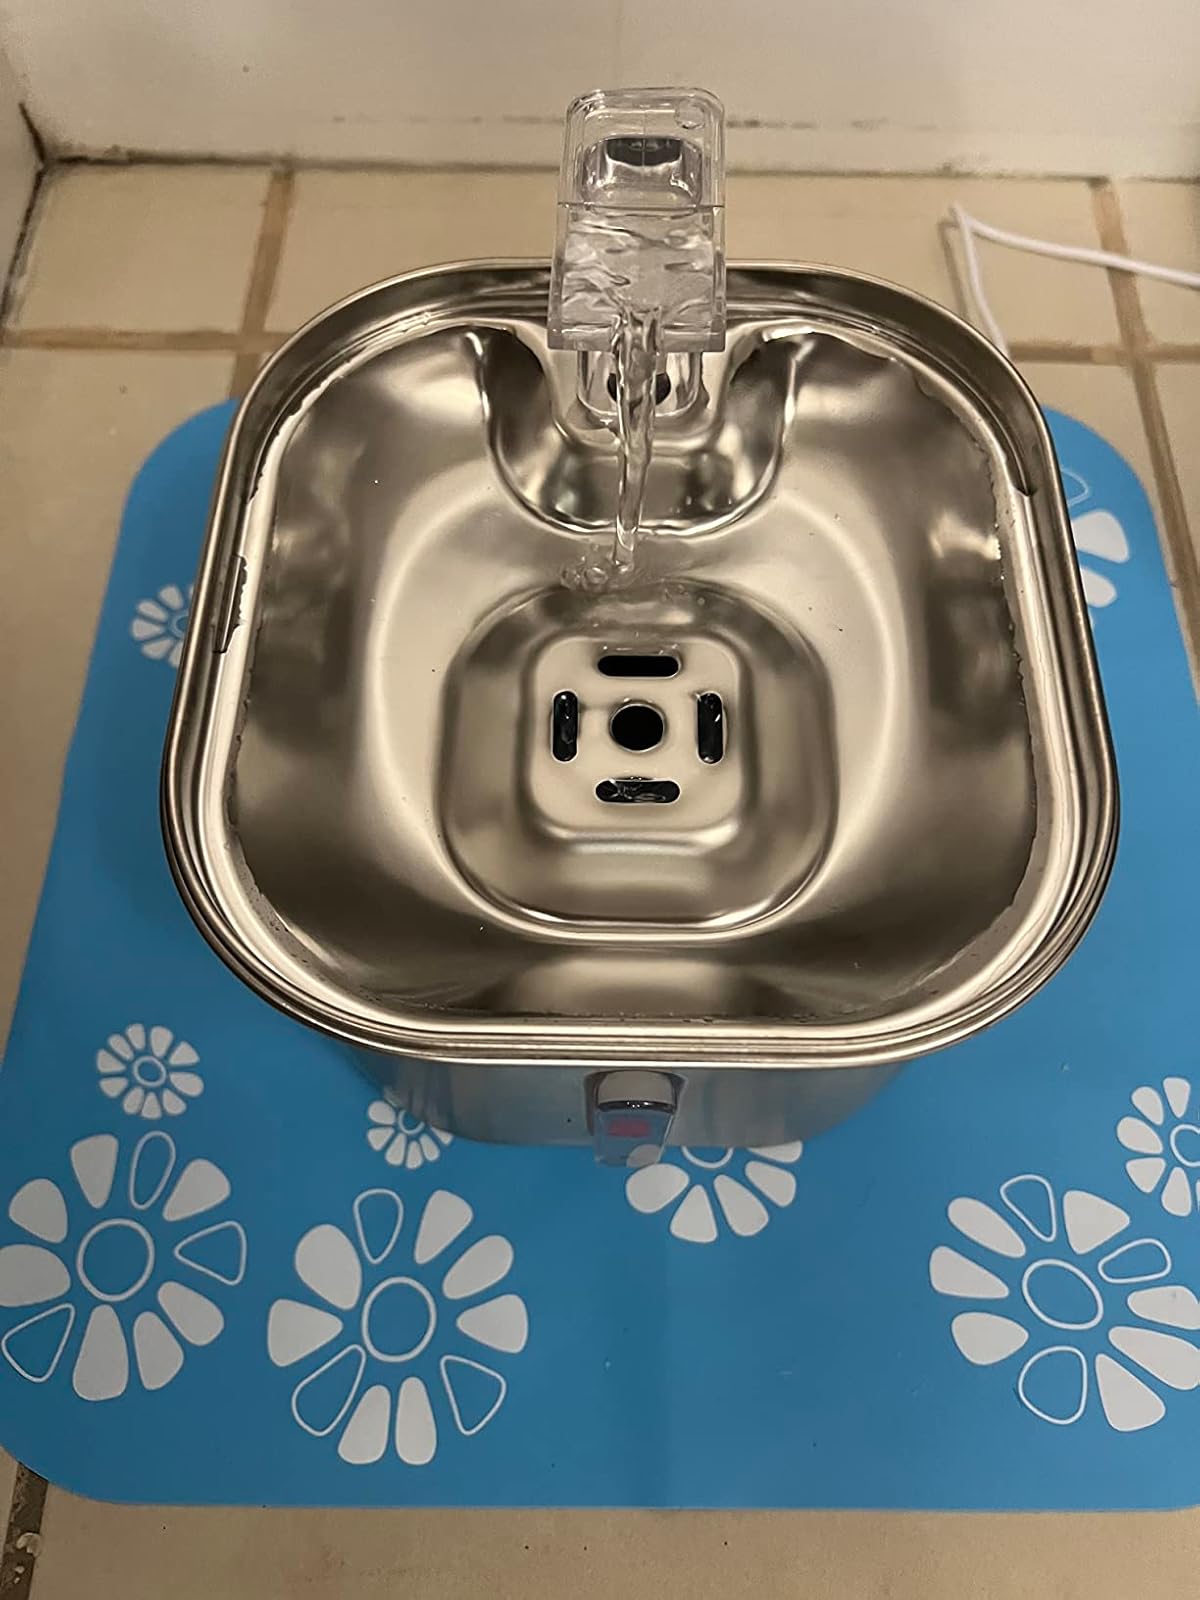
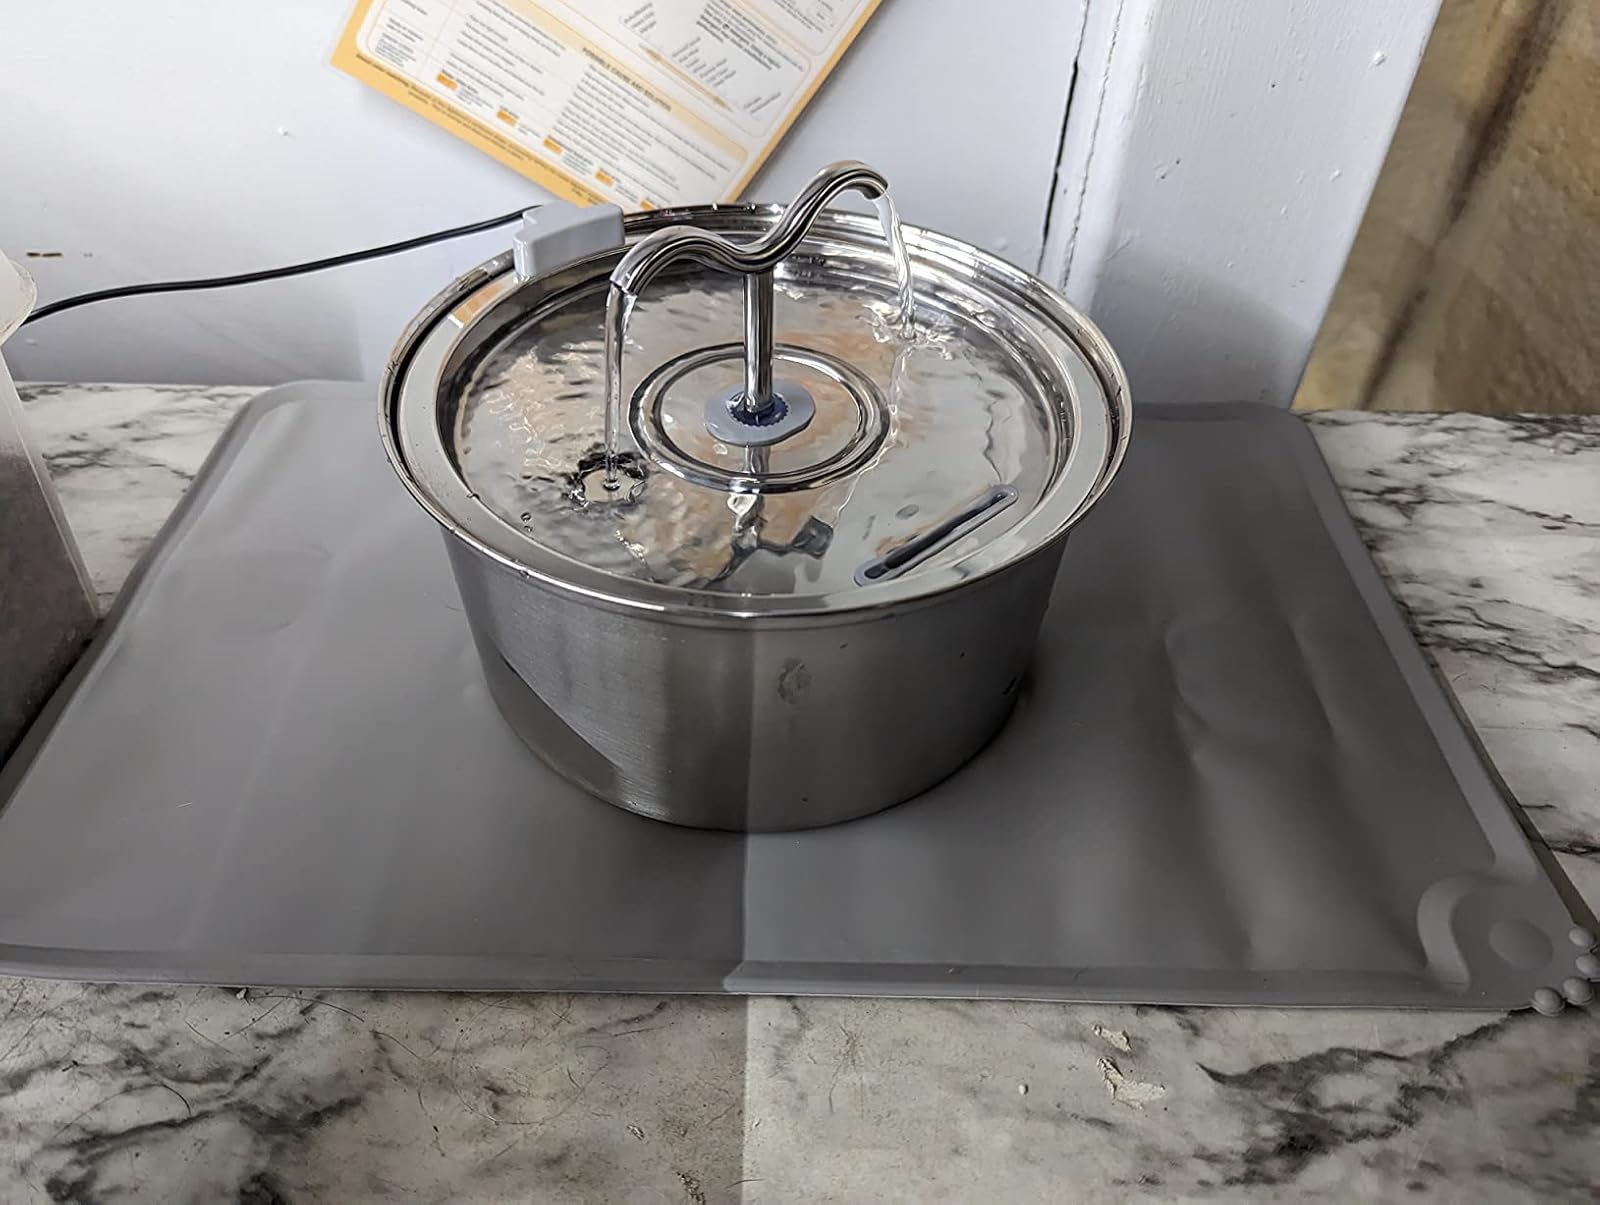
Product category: items_bowl
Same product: no